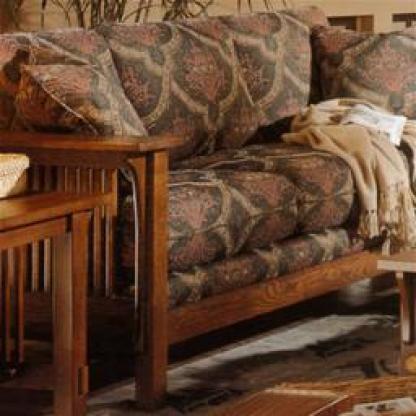
Scene: Indoor